Trinity Chapel Complex

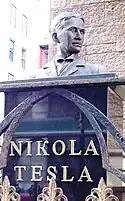
Bust of Nikola Tesla outside the cathedral

By 1930, as the rich and influential continued their uptown migration, the neighborhood around Madison Square had seriously declined. The chapel was now located within the Tenderloin, the city's main entertainment and red light district, and the congregation had dwindled. A Serbian Orthodox congregation, founded in the 1930s, purchased the building in 1942, with assistance from various Serbian churches, and the building re-opened in 1944 as a Serbian Orthodox cathedral dedicated to Saint Sava, the patron saint of the Serbs. The first pastor was Rev. Dushan Shoulkletovich. Peter II, the last king of Yugoslavia attended services here.